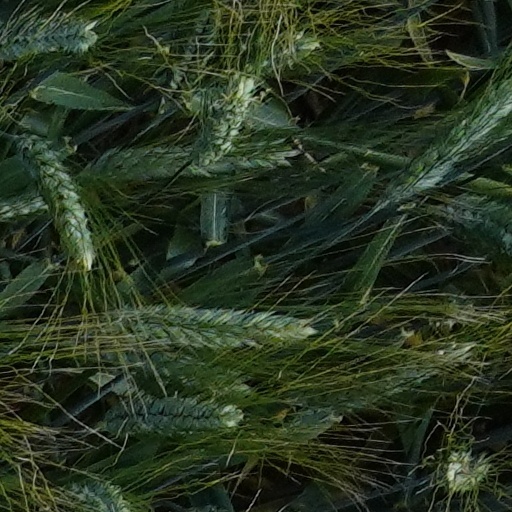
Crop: wheat